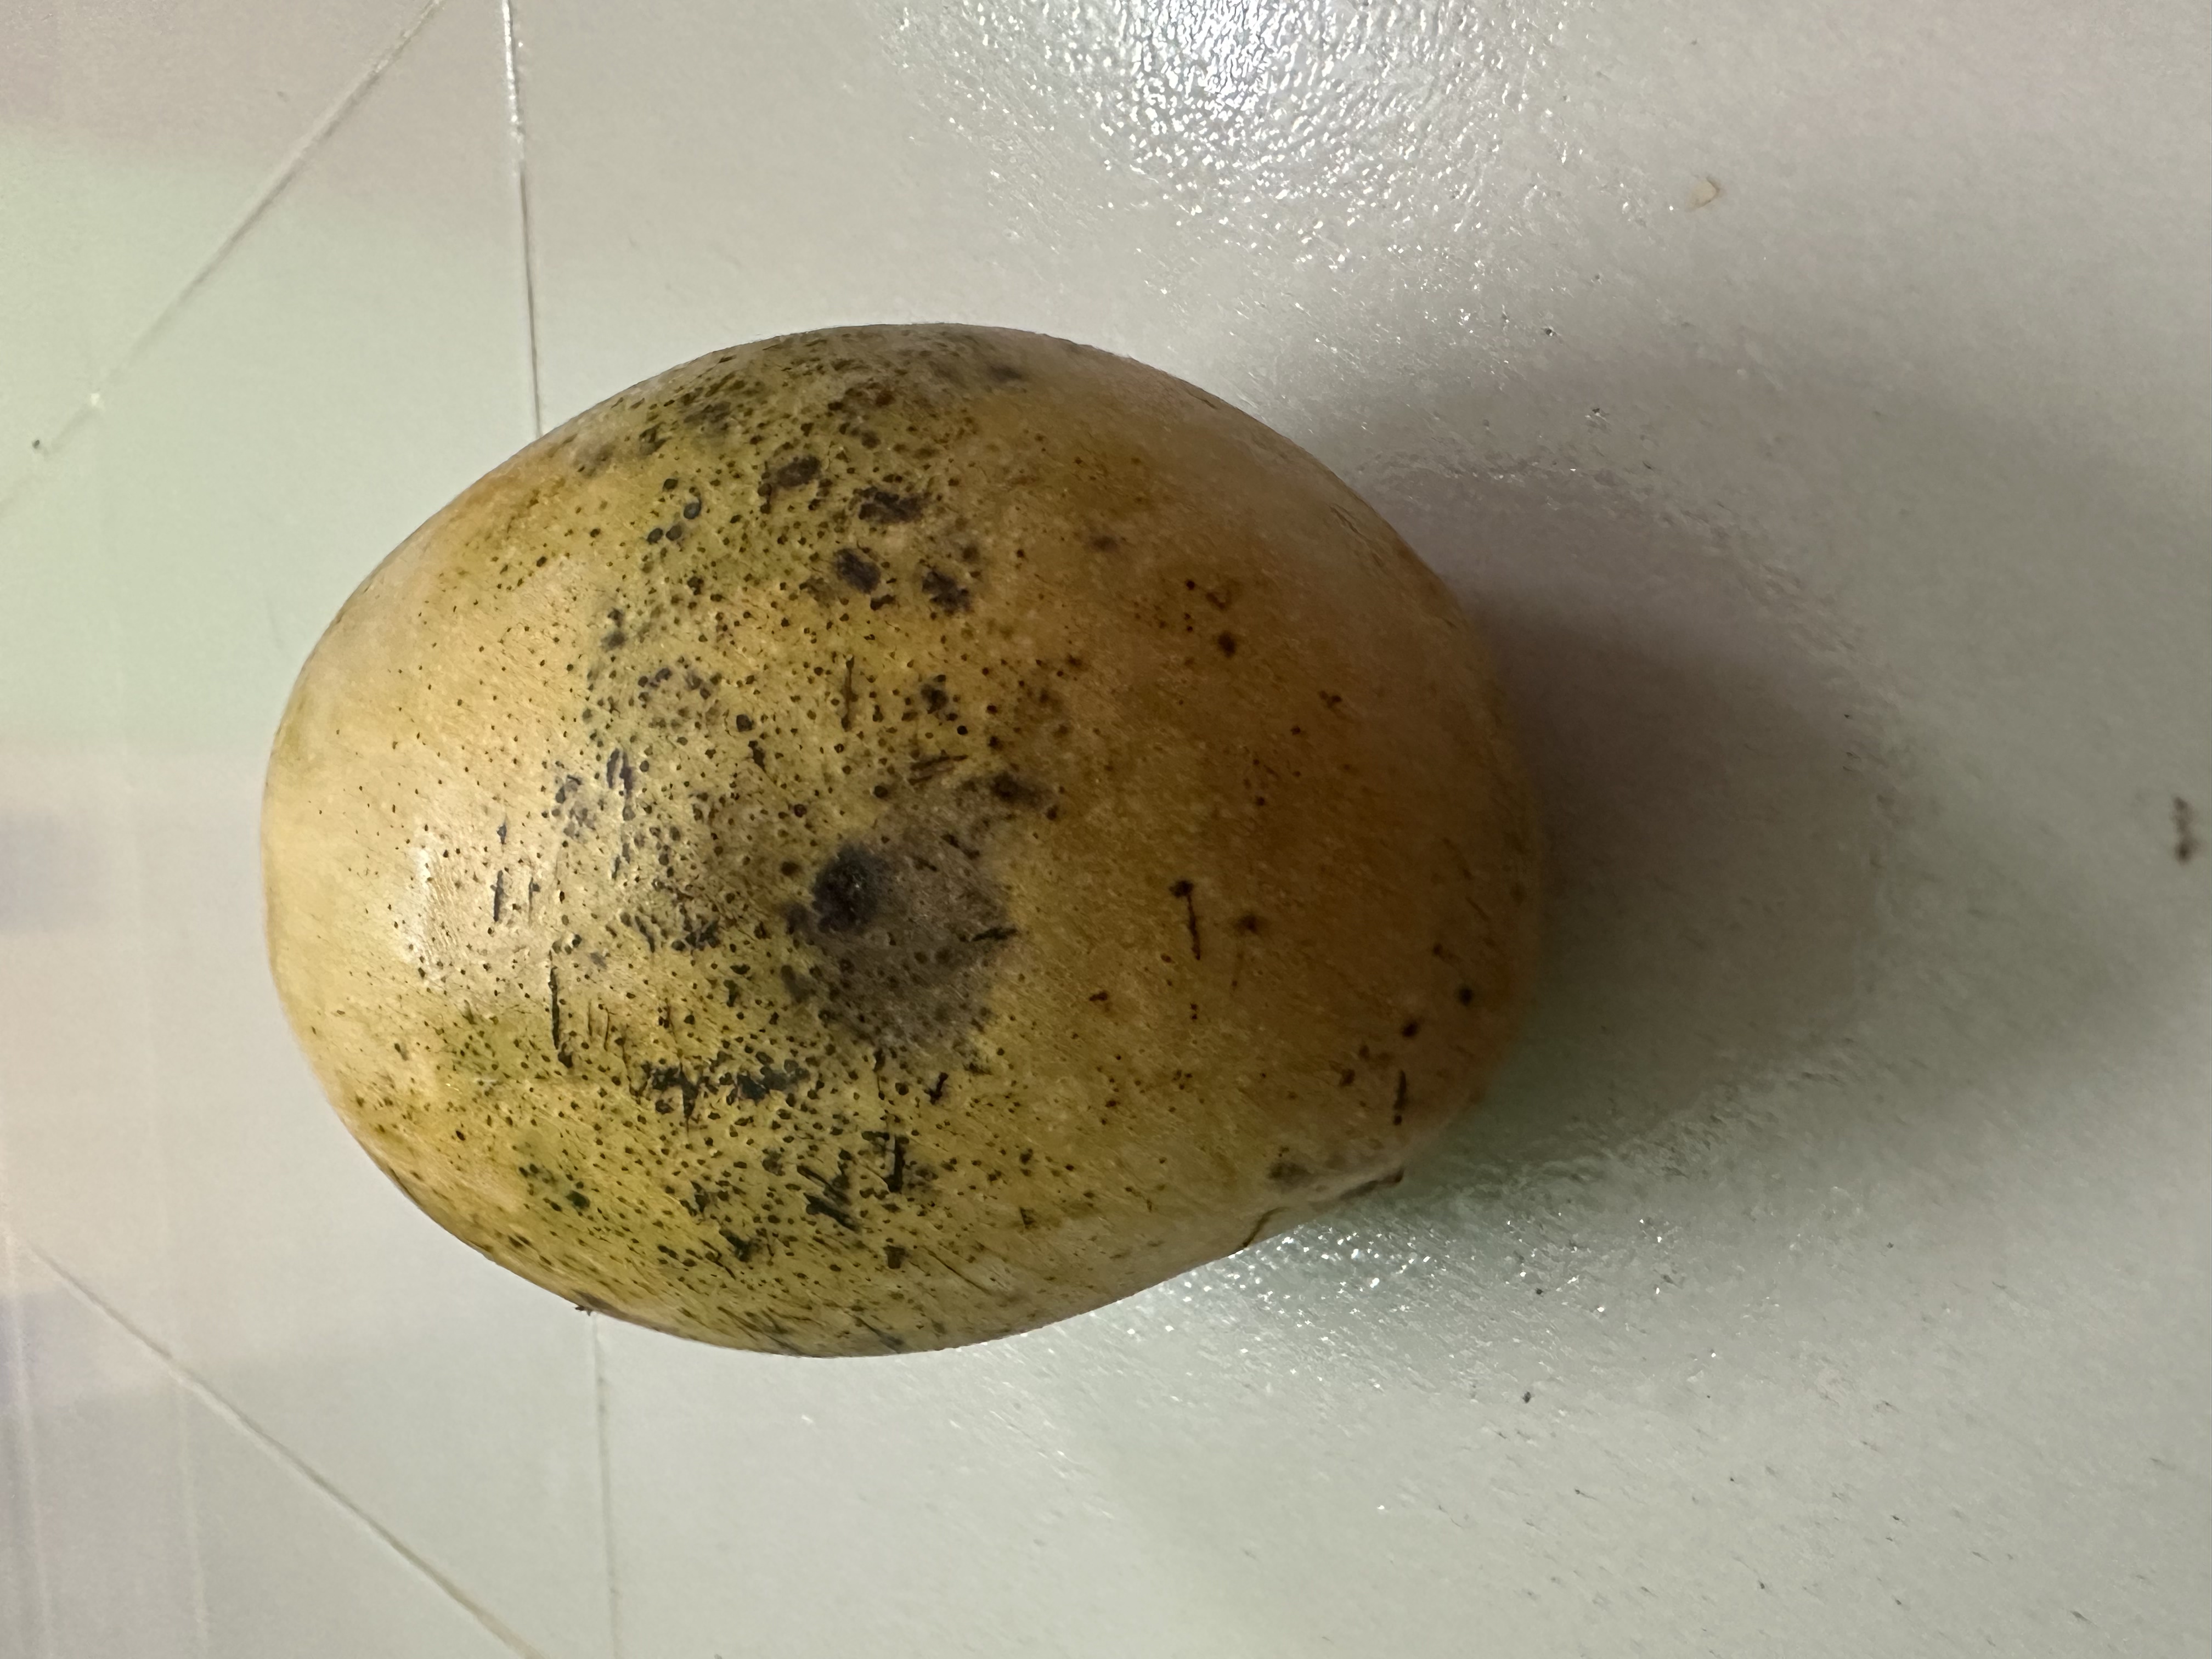
Mango variety: Mollika